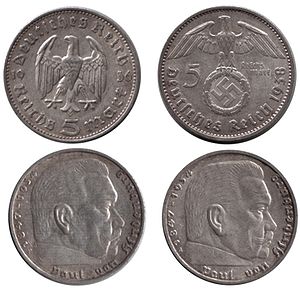
NSDAP / Partiets organisation / Medlemsudvikling
Nationalsozialistische Deutsche Arbeiterpartei var det nationalsocialistiske parti, som regerede Tyskland mellem 1933 og 1945. Partiet blev oprettet i 1920 og var ledet af Adolf Hitler fra 1921. Partiets ideologi var revolutionær, nationalistisk og militaristisk og propaganderede mod kommunisme, multikulturalisme, kapitalisme, demokrati og jødedom.